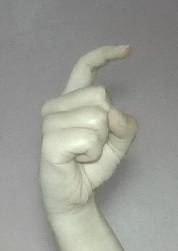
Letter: ra